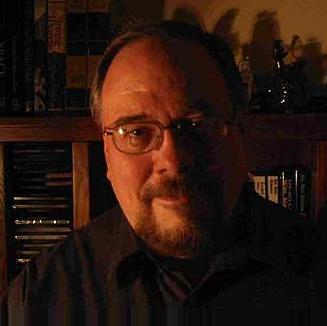
Age: 53